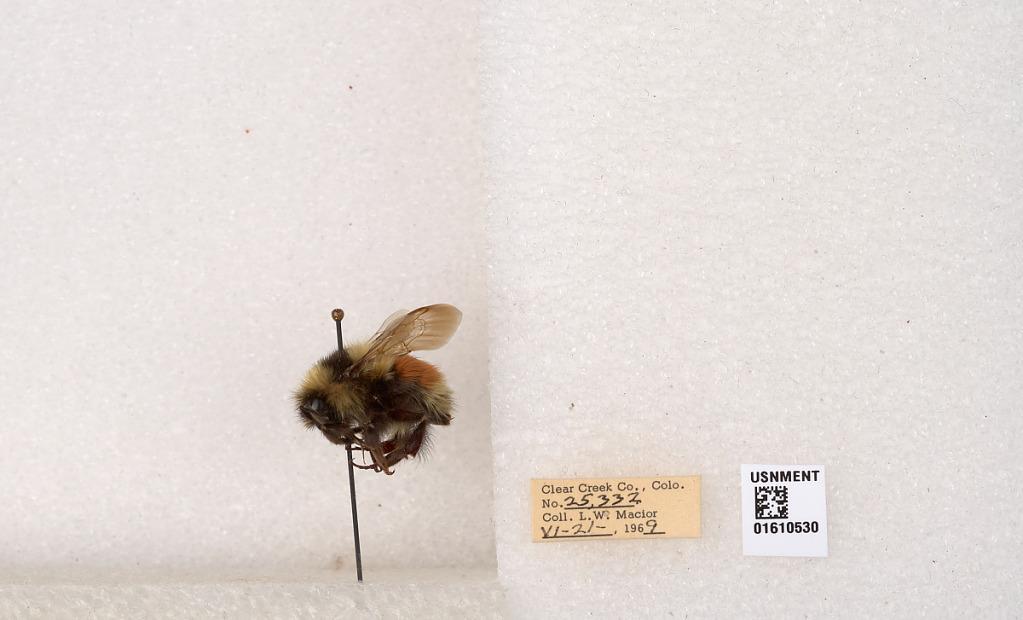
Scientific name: Bombus (Pyrobombus) sylvicola Kirby
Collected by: L. Macior
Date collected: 1969-6-21
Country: United States
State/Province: Colorado
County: Clear Creek
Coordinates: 39.6891, -105.644